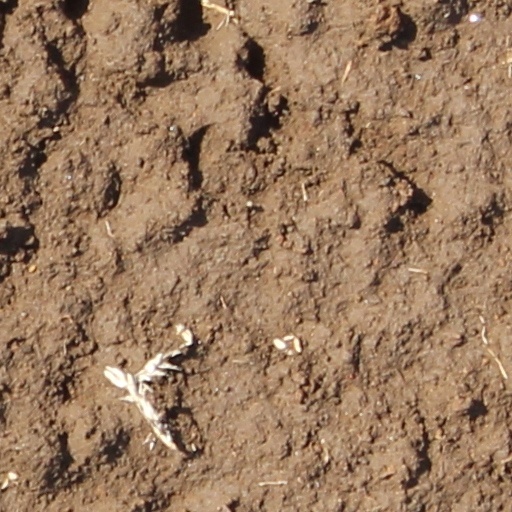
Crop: wheat